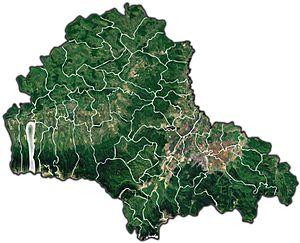
Drăguș est une commune de roumaine du județ de Brașov, dans la région historique de Transylvanie. Elle est composée d'un seul village, Drăguș.